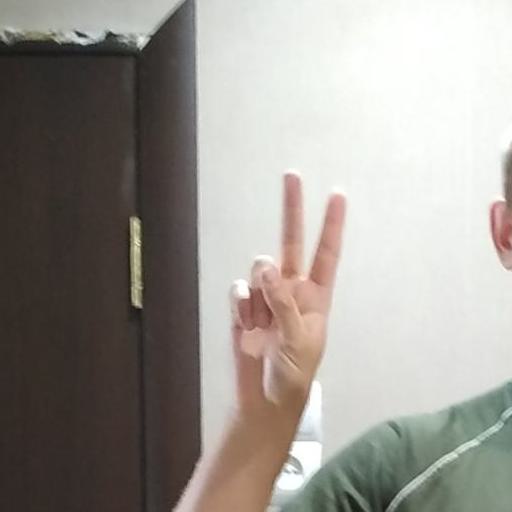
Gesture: peace